Albany City Hall

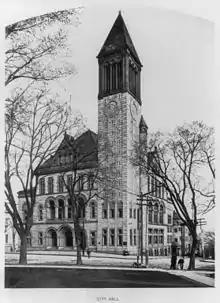
A light building with dark trim stands on a street corner; it has an arched entrance at left, a double-peaked roof, and a 200-foot tower at the closest corner.

In order to move city and county government out of the state capitol, in 1832 the city bought a plot of land to build on facing the public square opposite the capitol, on Eagle Street at the eastern end of Lion Street (later renamed Washington Avenue) from St. Peter's Church for $10,295.95. A design competition for the new City Hall was won by Albany architect Philip Hooker and Boston architect John Kutts. Hooker was charged with integrating components of both architect's proposals into one coherent design. The cornerstone was laid by Mayor John Townsend in a Masonic ceremony in 1829. Construction was completed three years later at a cost of about $92,000.